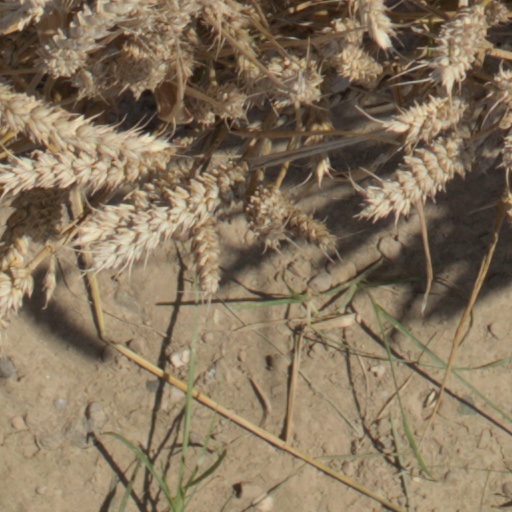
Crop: wheat